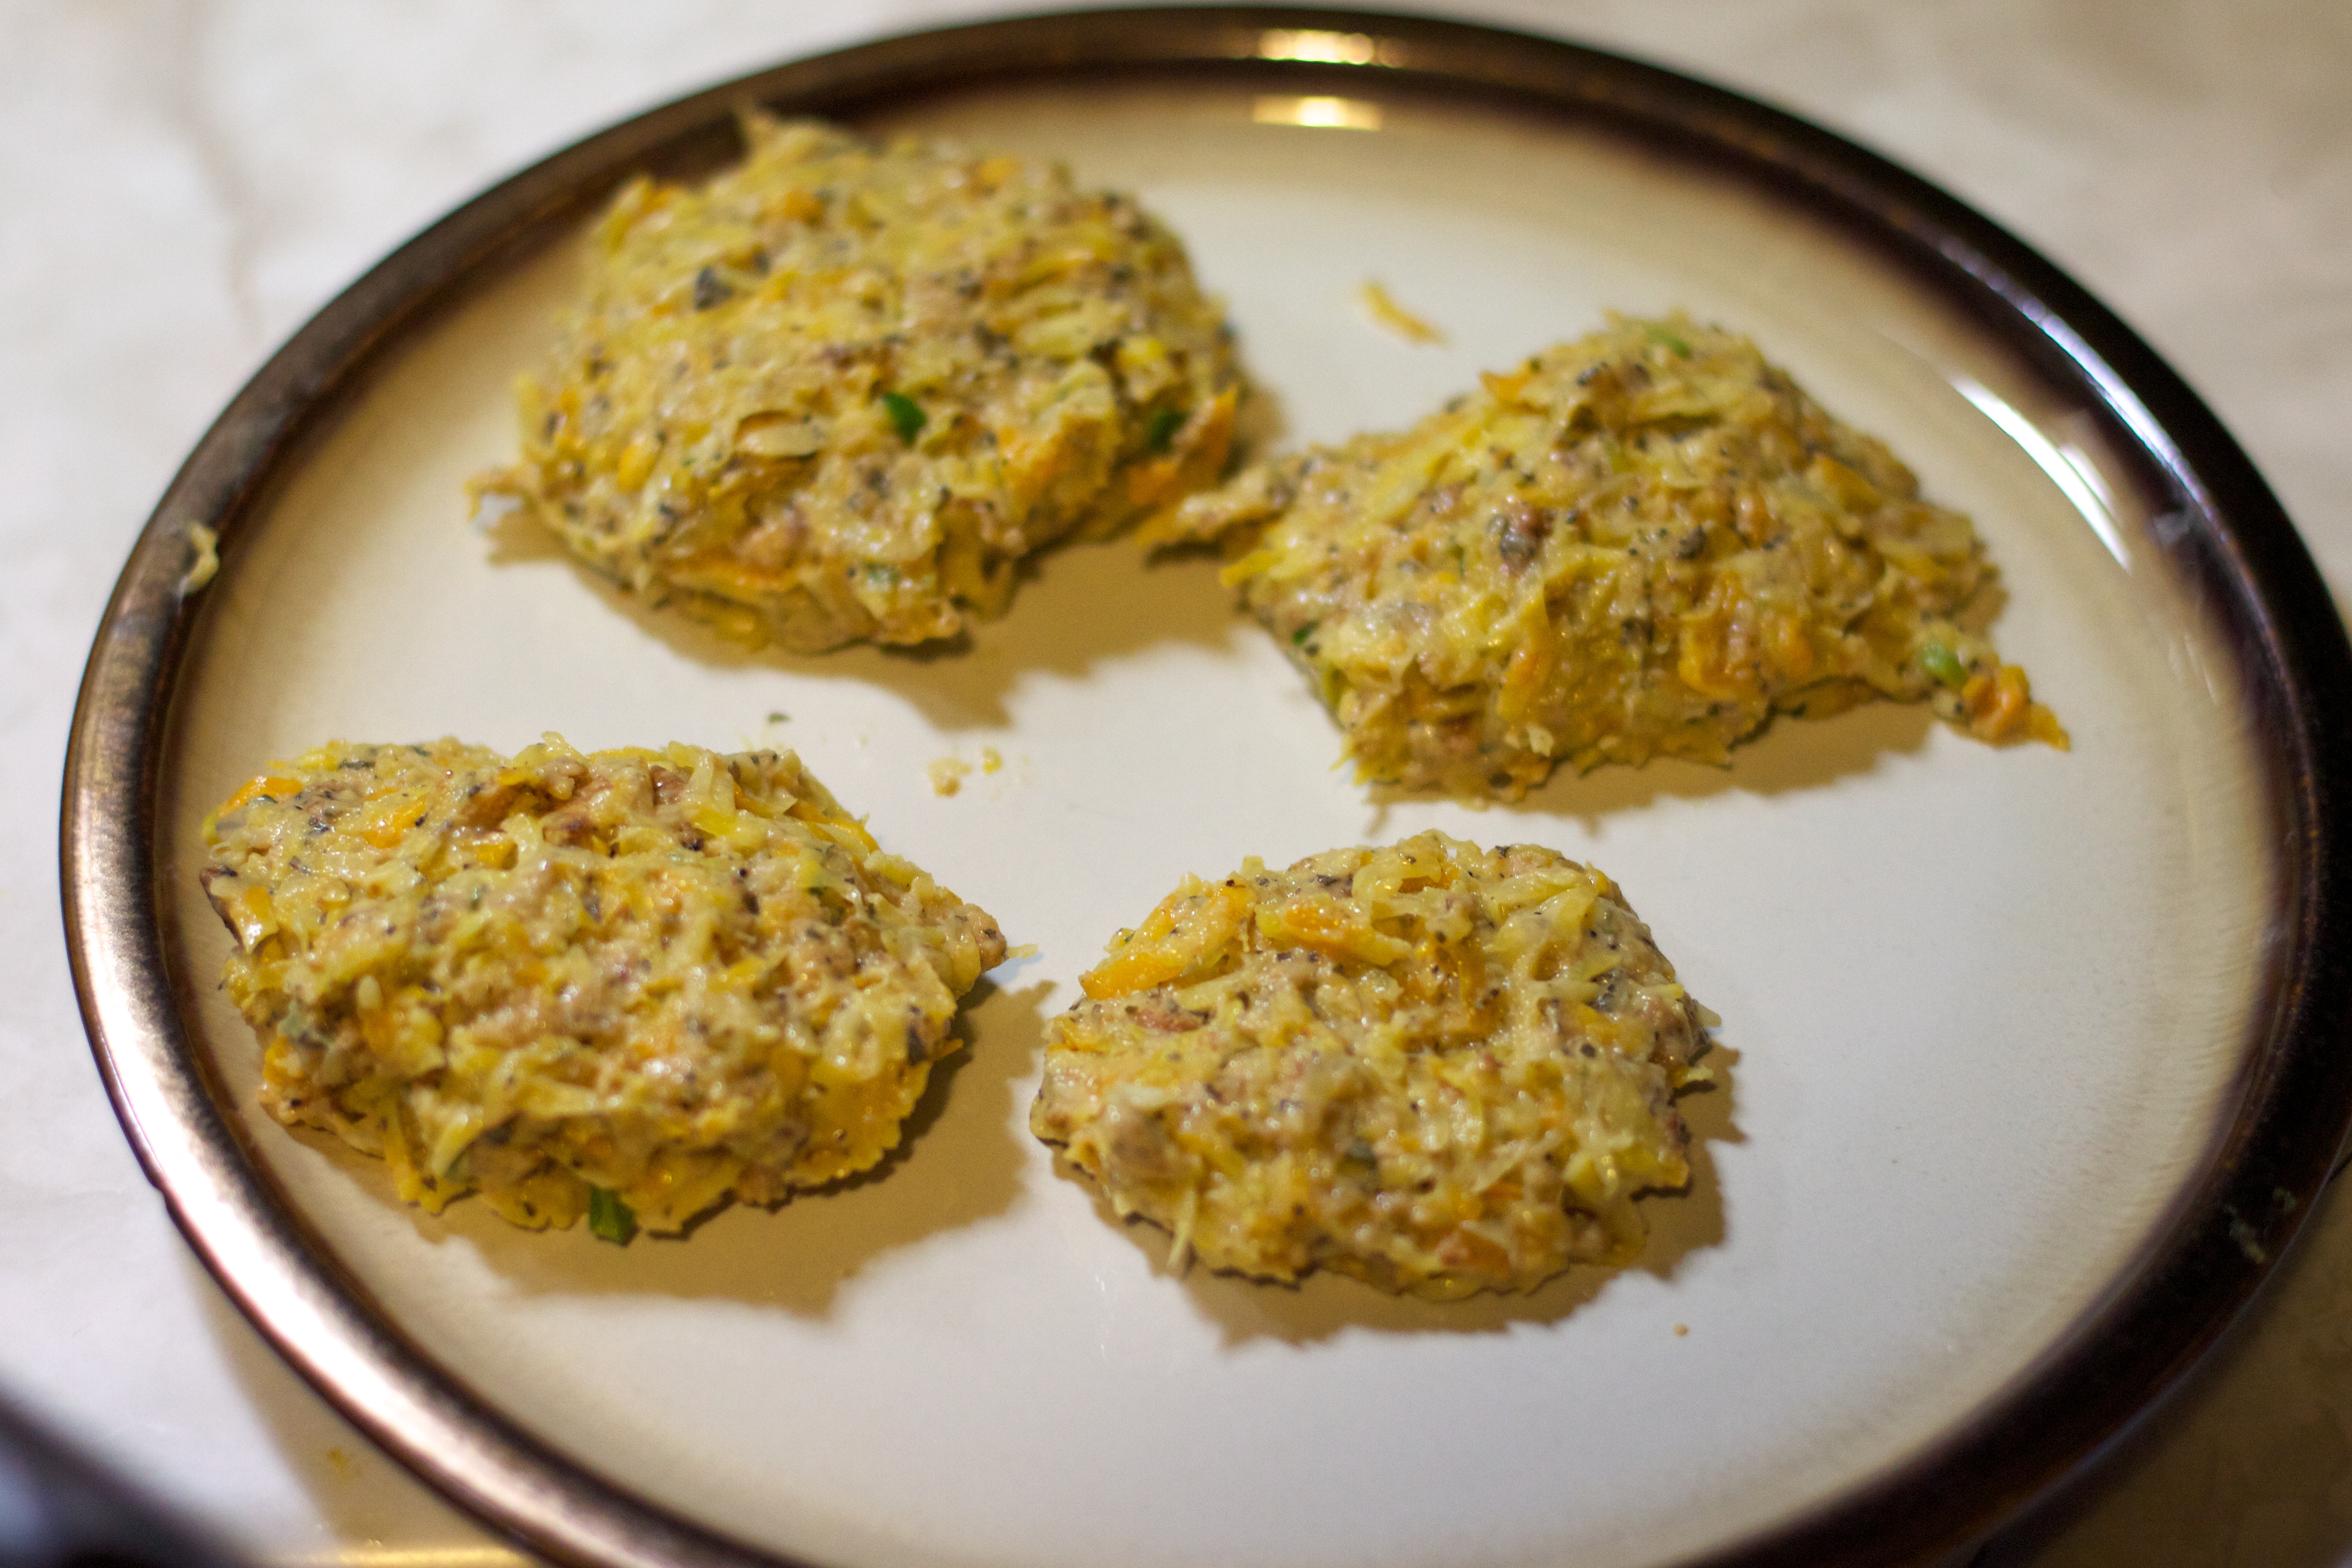
dish, meal, food, produce, vegetable, breakfast, cuisine, vegetarian food, cucurbita, flowering plant, fritter, land plant, fried food